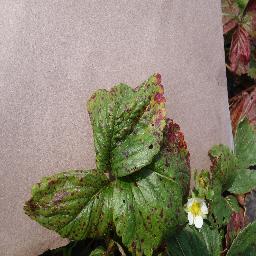
Label: Strawberry___Leaf_scorch